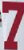
Number: 7